Question: Please indicate a possible affordance area of the frisbee that can be used for holding
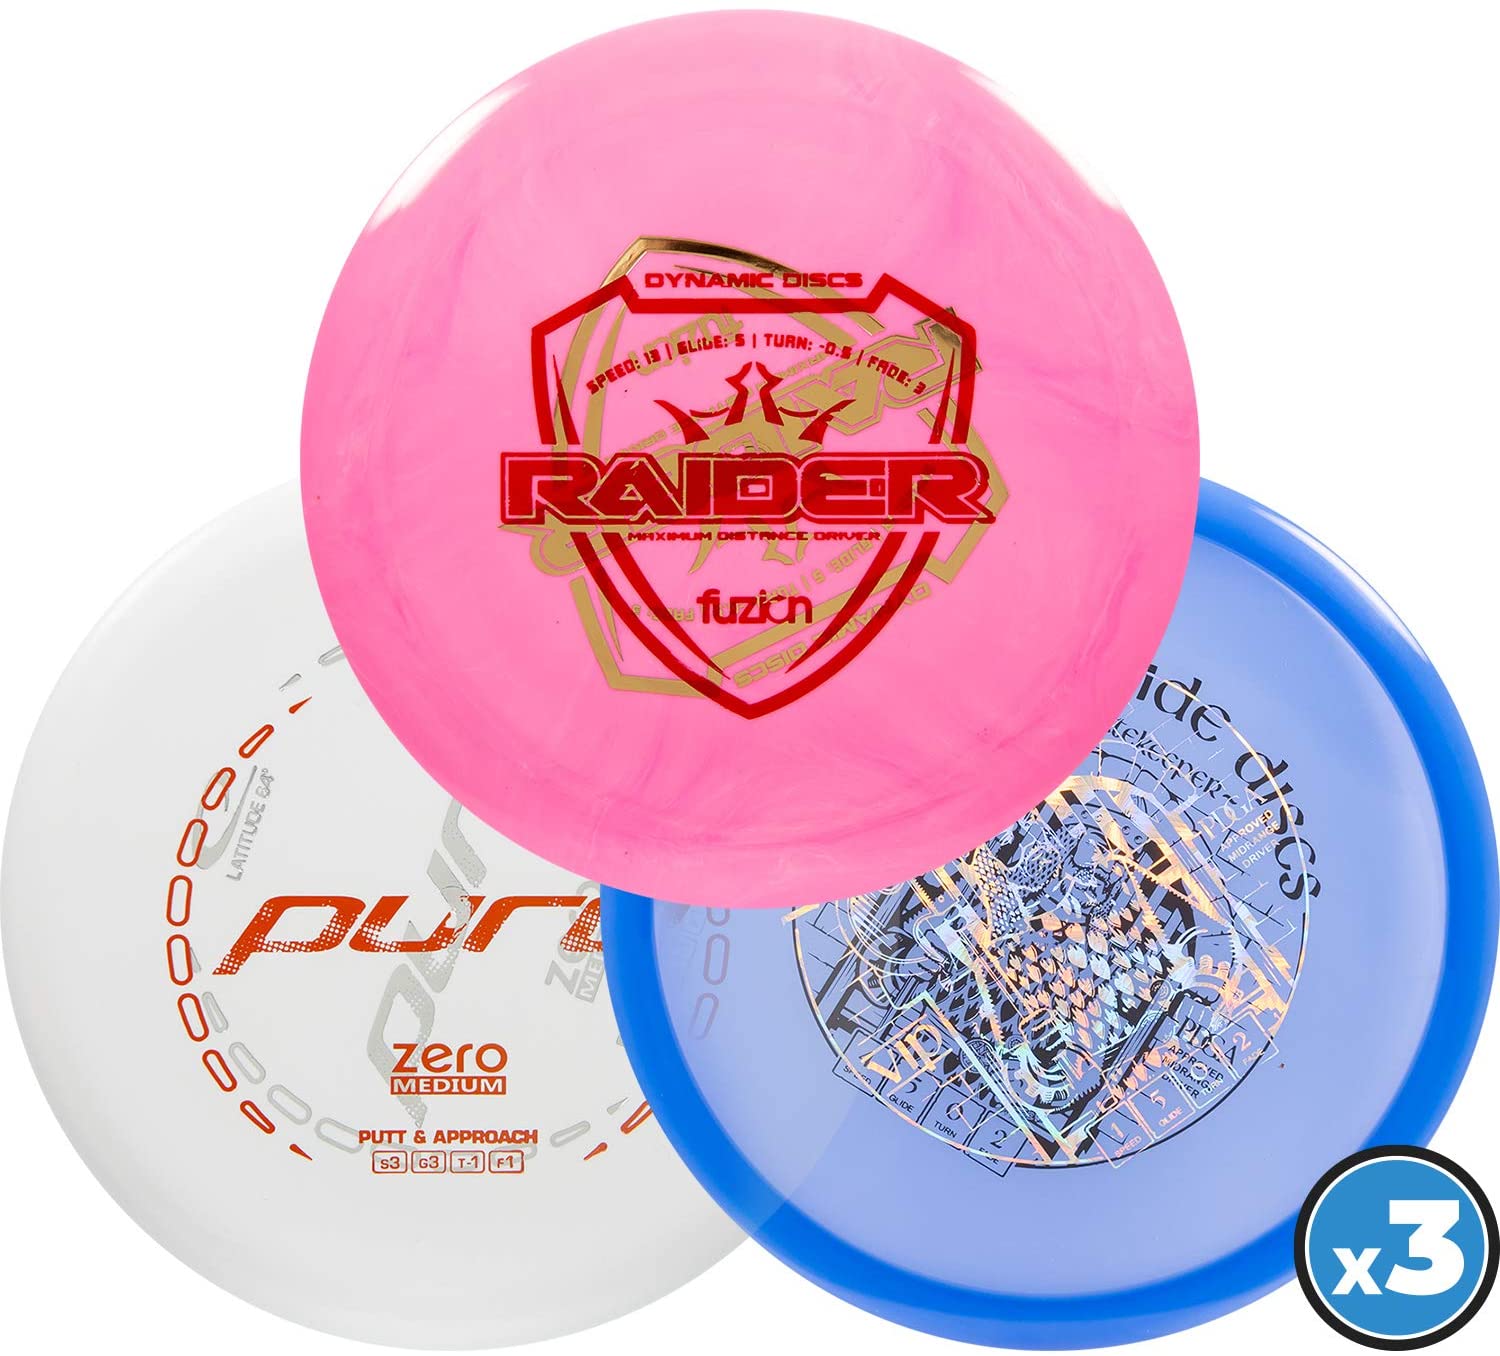
Answer: [343.783, 27.231, 1136.401, 883.971]